Entomophily

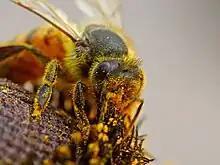
Bee pollinating a flower

Entomophily or insect pollination is a form of pollination whereby pollen of plants, especially but not only of flowering plants, is distributed by insects. Flowers pollinated by insects typically advertise themselves with bright colours, sometimes with conspicuous patterns (honey guides) leading to rewards of pollen and nectar; they may also have an attractive scent which in some cases mimics insect pheromones. Insect pollinators such as bees have adaptations for their role, such as lapping or sucking mouthparts to take in nectar, and in some species also pollen baskets on their hind legs. This required the coevolution of insects and flowering plants in the development of pollination behaviour by the insects and pollination mechanisms by the flowers, benefiting both groups. Both the size and the density of a population are known to affect pollination and subsequent reproductive performance.